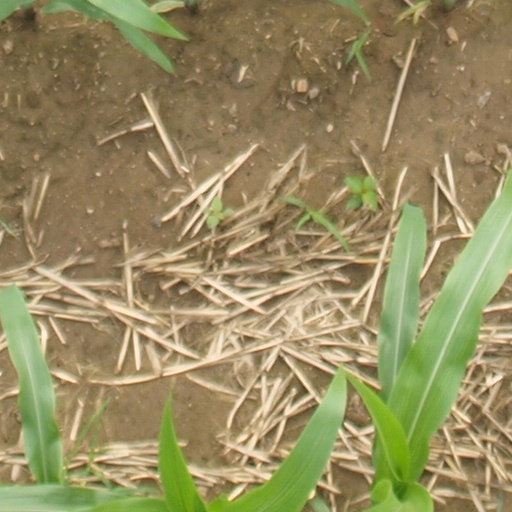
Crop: maize; corn